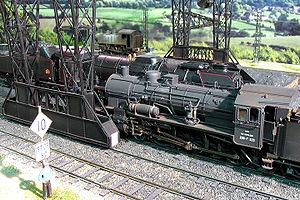
Détail d'un réseau en Zéro (1:43,5) réalisé par Michel Hugon, présentant un portique d'alimentation en combustible des locomotives à vapeur.
Le modélisme ferroviaire est une activité de modélisme concernant les trains et le monde ferroviaire, et tout particulièrement leur reproduction suivant une échelle et un thème définis, ainsi que leur exploitation.